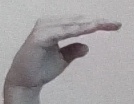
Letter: jeem